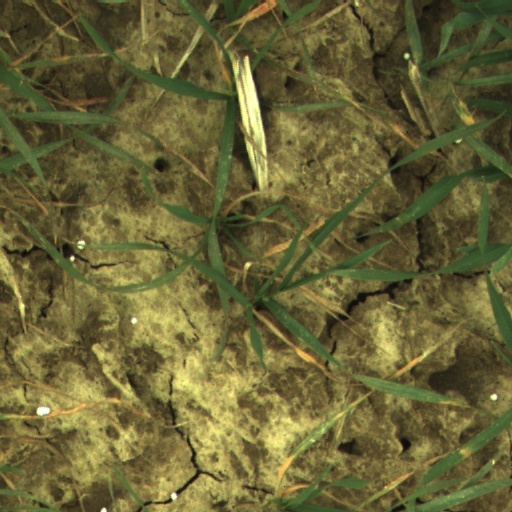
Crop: wheat